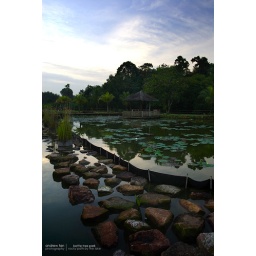
bottle tree park | rocky path by the lake